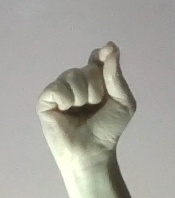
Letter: fa